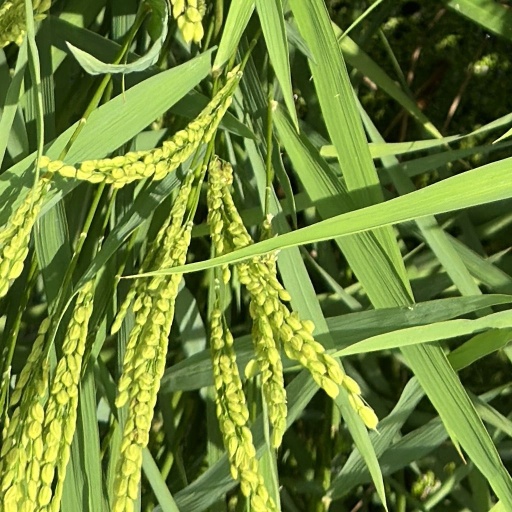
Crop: rice